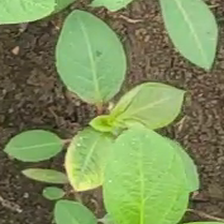
Weed species: Moti_dudhi(Euphorbia_geneculata_L)